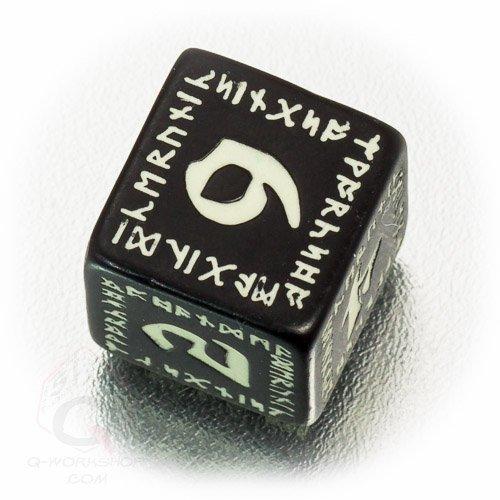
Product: Qworkshop Runic Glow-in-The-Dark Polyhedral RPG Dice Set
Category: Toys & Games | Games & Accessories | Game Accessories | Standard Game Dice
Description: UNIVERSAL DICE, usable in all roleplaying and tabletop games like Pathfinder, DnD 5E etc.
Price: $19.99
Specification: ProductDimensions:2.9x0.9x4.3inches|ItemWeight:1.44ounces|ShippingWeight:1.44ounces(Viewshippingratesandpolicies)|ASIN:B00XU70YMY|Itemmodelnumber:SRUN19QWP|Manufacturerrecommendedage:14yearsandup